Dragotin Lončar

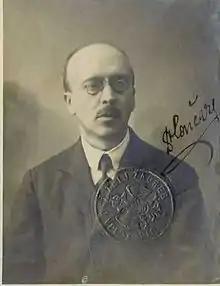
Dragotin Lončar

Dragotin Lončar (November 5, 1876 – July 29, 1954) was a Slovenian historian, editor, and Social Democratic politician.